Grand tack hypothesis

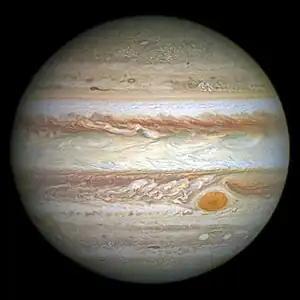
Jupiter might have shaped the Solar System on its grand tack

In planetary astronomy, the grand tack hypothesis proposes that Jupiter formed at a distance of 3.5 AU from the Sun, then migrated inward to 1.5 AU, before reversing course due to capturing Saturn in an orbital resonance, eventually halting near its current orbit at 5.2 AU. The reversal of Jupiter's planetary migration is likened to the path of a sailboat changing directions (tacking) as it travels against the wind.